Randall's Thumb

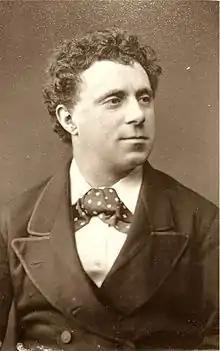
Edward Righton in his London debut as Joe Bangles in "Randall's Thumb"

On a rocky coast, Miss Spinn, an elderly spinster, directs servants to set up the picnic and flirts with Joe Bangles, a bachelor of about the same age. Bangles jokes around with her, and, as the others begin to arrive, he discovers himself having all but proposed to her. Randall is disliked by the group, but he eventually gets Miss Spinn to have pity on him, and she decides to flirt with him to make Bangles jealous. However, the tide will be coming in shortly, and the group begins to head in. Bangles stays behind a bit to talk to Dr. Trotway about Buckthorpe, who he finds a bit suspicious as he always seems to be meeting up with Edith, supposedly by chance.